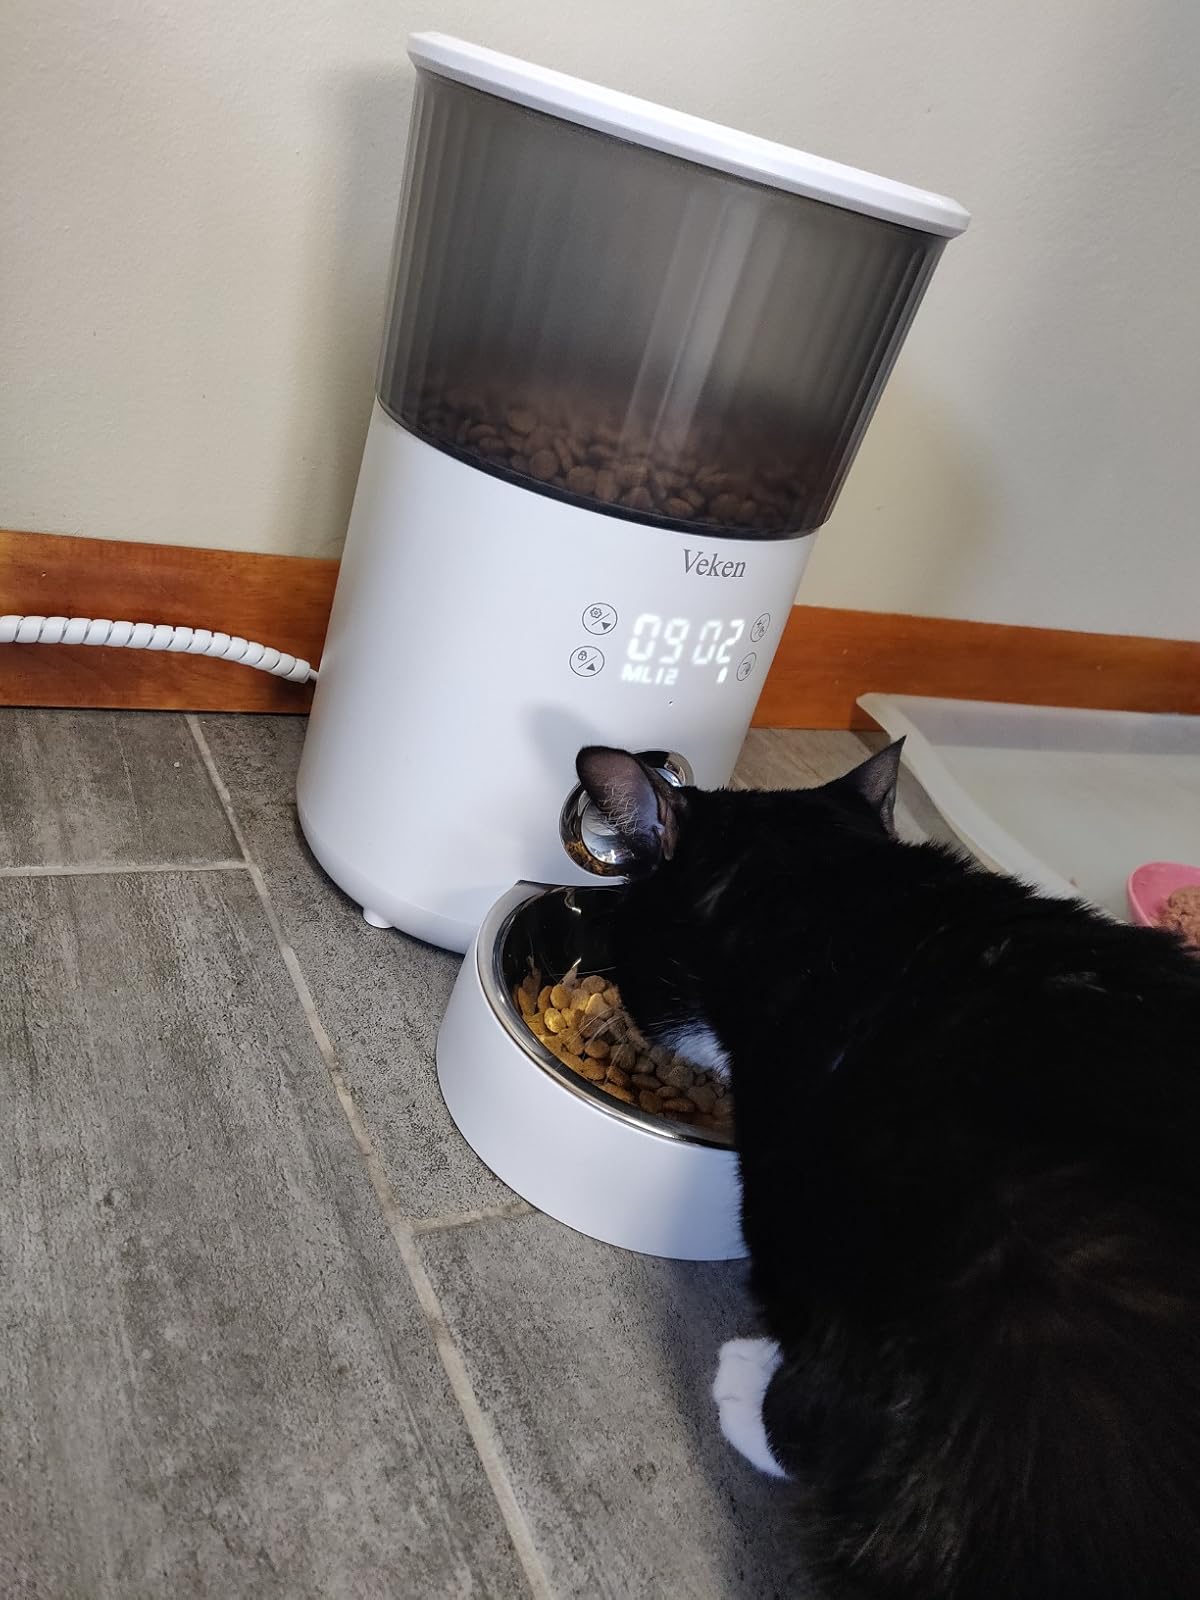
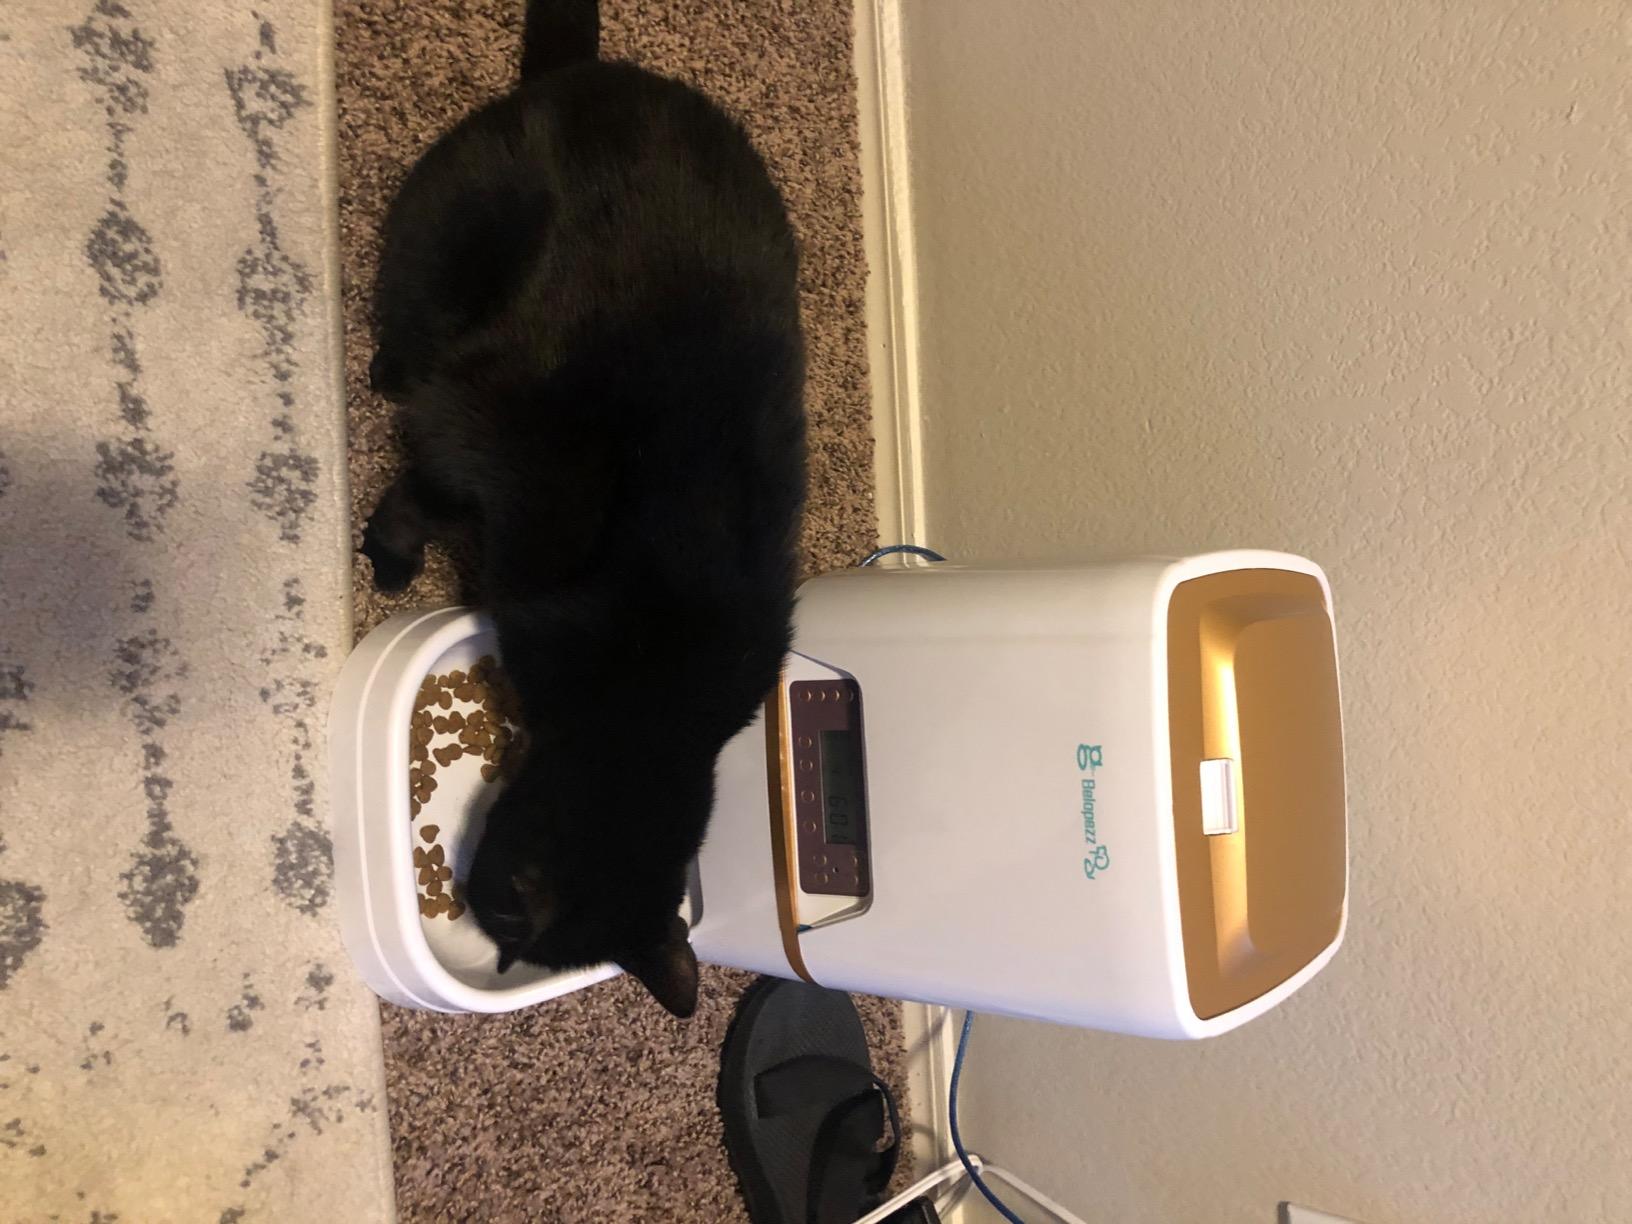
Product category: items_feeder
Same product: no